Stella McCartney

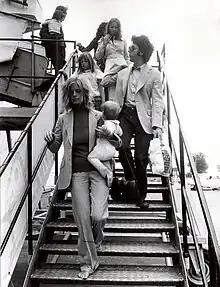
Wings arriving in Finland, August 1972: Linda McCartney is seen carrying baby Stella.

Stella Nina McCartney was born on 13 September 1971, at King's College Hospital in Denmark Hill, Camberwell, London. She is named after her maternal great-grandmothers (both of Linda's grandmothers were named Stella). Her mother, Linda Eastman McCartney, was of Jewish ancestry. As a girl, McCartney travelled the globe with her parents and their group Wings, along with her siblings: older half-sister Heather (who was legally adopted by Paul), older sister Mary, and younger brother James. According to her father, the name Wings was inspired by Stella's difficult delivery. As his daughter was being born by emergency caesarean section, Paul sat outside the operating room and prayed that she would be born 'on the wings of an angel'.